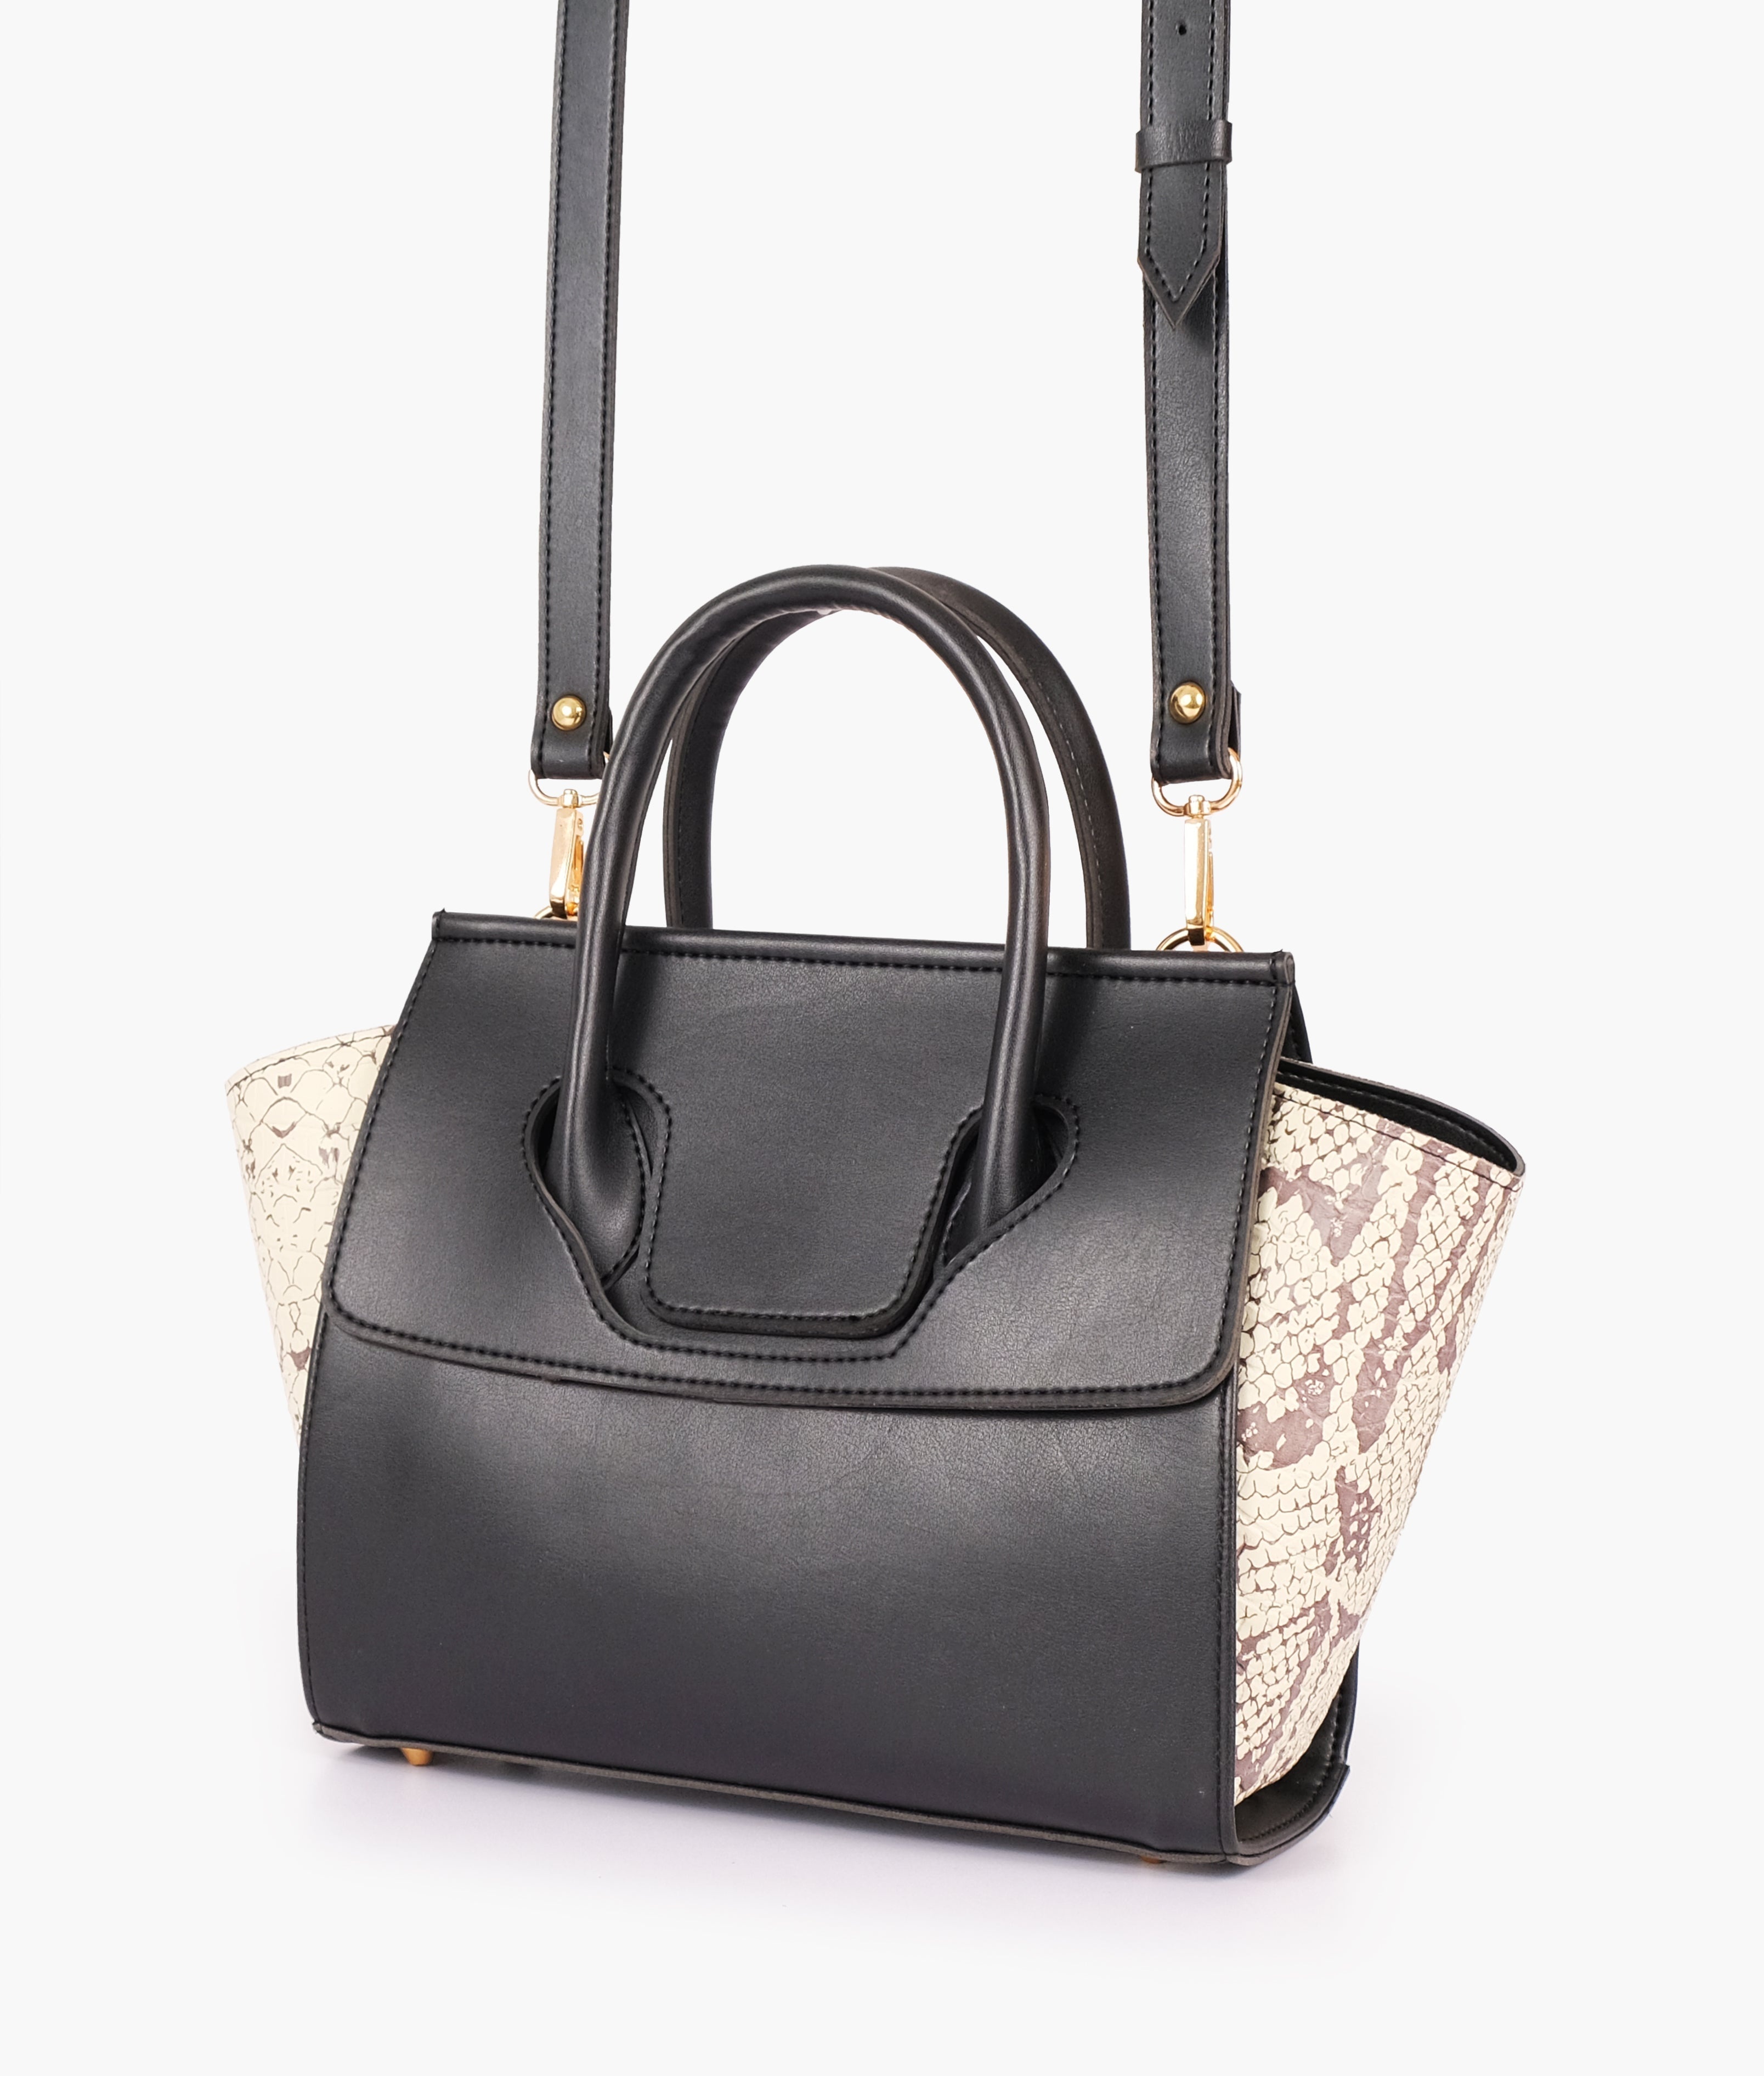
Black trapeze handbag
Width: 14 inches Height: 8 inches Depth: 4.5 inches One main compartment secured with fold-over flap. One inside zipper pocket. Long adjustable strap. Material : Faux leather.
Brand: Drape Dreamers
Category: Apparel & Accessories > Handbags, Wallets & Cases > Handbags > Trapezoid Bags